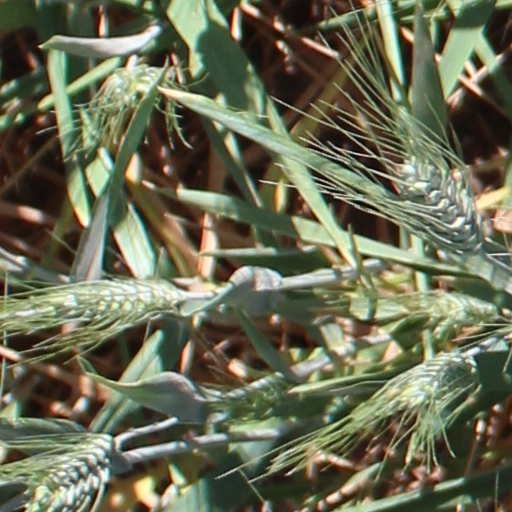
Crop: wheat